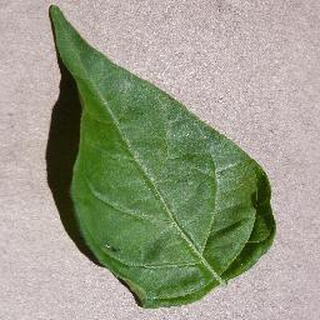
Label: healthy_bell_pepper